FERMIAC

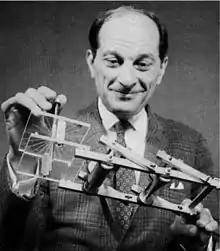
Stanisław Ulam holding the FERMIAC

In the early 1930s, Italian physicist Enrico Fermi led a team of young scientists, dubbed the "Via Panisperna boys", in their now-famous experiments in nuclear physics. During this time, Fermi developed "statistical sampling" techniques that he effectively employed to predict the results of experiments.